Yom HaAliyah

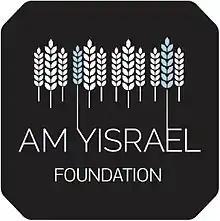
Am Yisrael Foundation logo representing the Twelve Tribes of Israel having made Aliyah to the Land of Israel en masse from the now emptied out four corners of the world, signified as the twelve stalks of wheat dreamt by Joseph

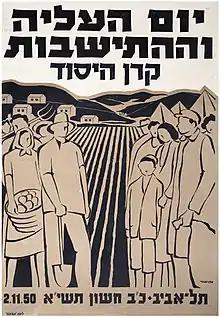
Israeli poster celebrating Yom HaAliyah (Aliyah Day) from the Yosef Matisyahu Collection

Aliyah is an important Jewish religious concept and a fundamental component of Zionism. For much of Jewish history, the majority of the Jewish People have lived in the diaspora where Aliyah was developed as a national aspiration for the Jewish People. It is enshrined in Israel's Law of Return, which accords any Jew (deemed as such by halakha and Israeli secular law) the legal right to assisted immigration and settlement in Israel, as well as Israeli citizenship.